John Trowbridge (physicist)

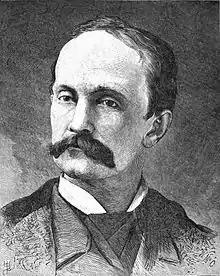
John Trowbridge (between 1884 and 1885)

John Trowbridge (August 5, 1843 – February 18, 1923) was an American physicist, noted for his research into electricity and magnetism, and for his innovations in scientific education.